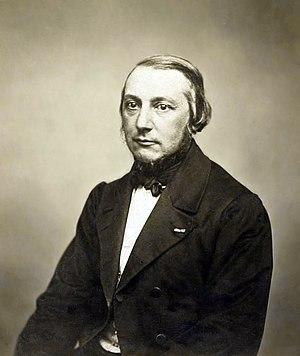
Edouard Filhol (1814-1883) – Professeur de chimie, Directeur du Muséum de Toulouse, Maire de Toulouse. Auteur
Jean, Pierre, Édouard, Bernard Filhol, né le 7 octobre 1814 à Toulouse et mort le 25 juin 1883, est un scientifique et homme politique toulousain.